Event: Nepal Earthquake
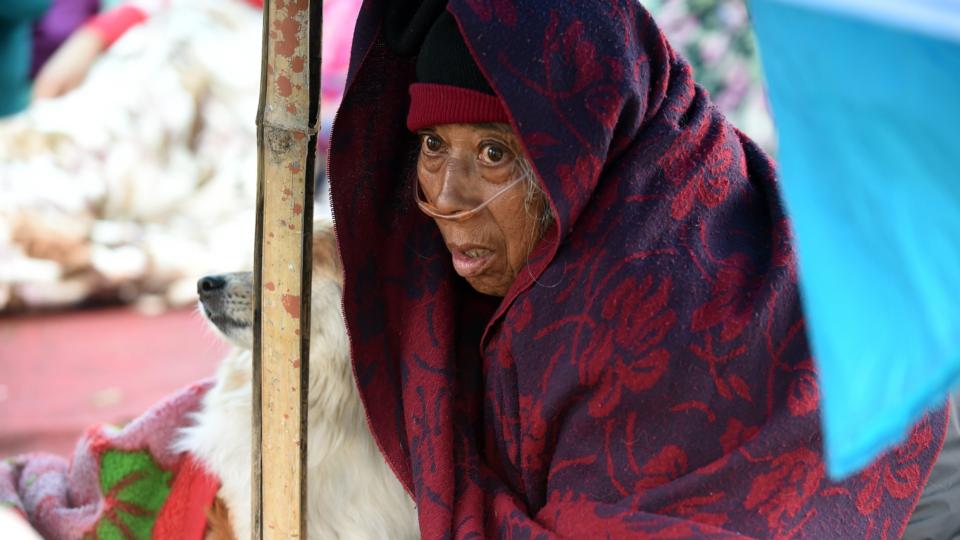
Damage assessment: no_damage